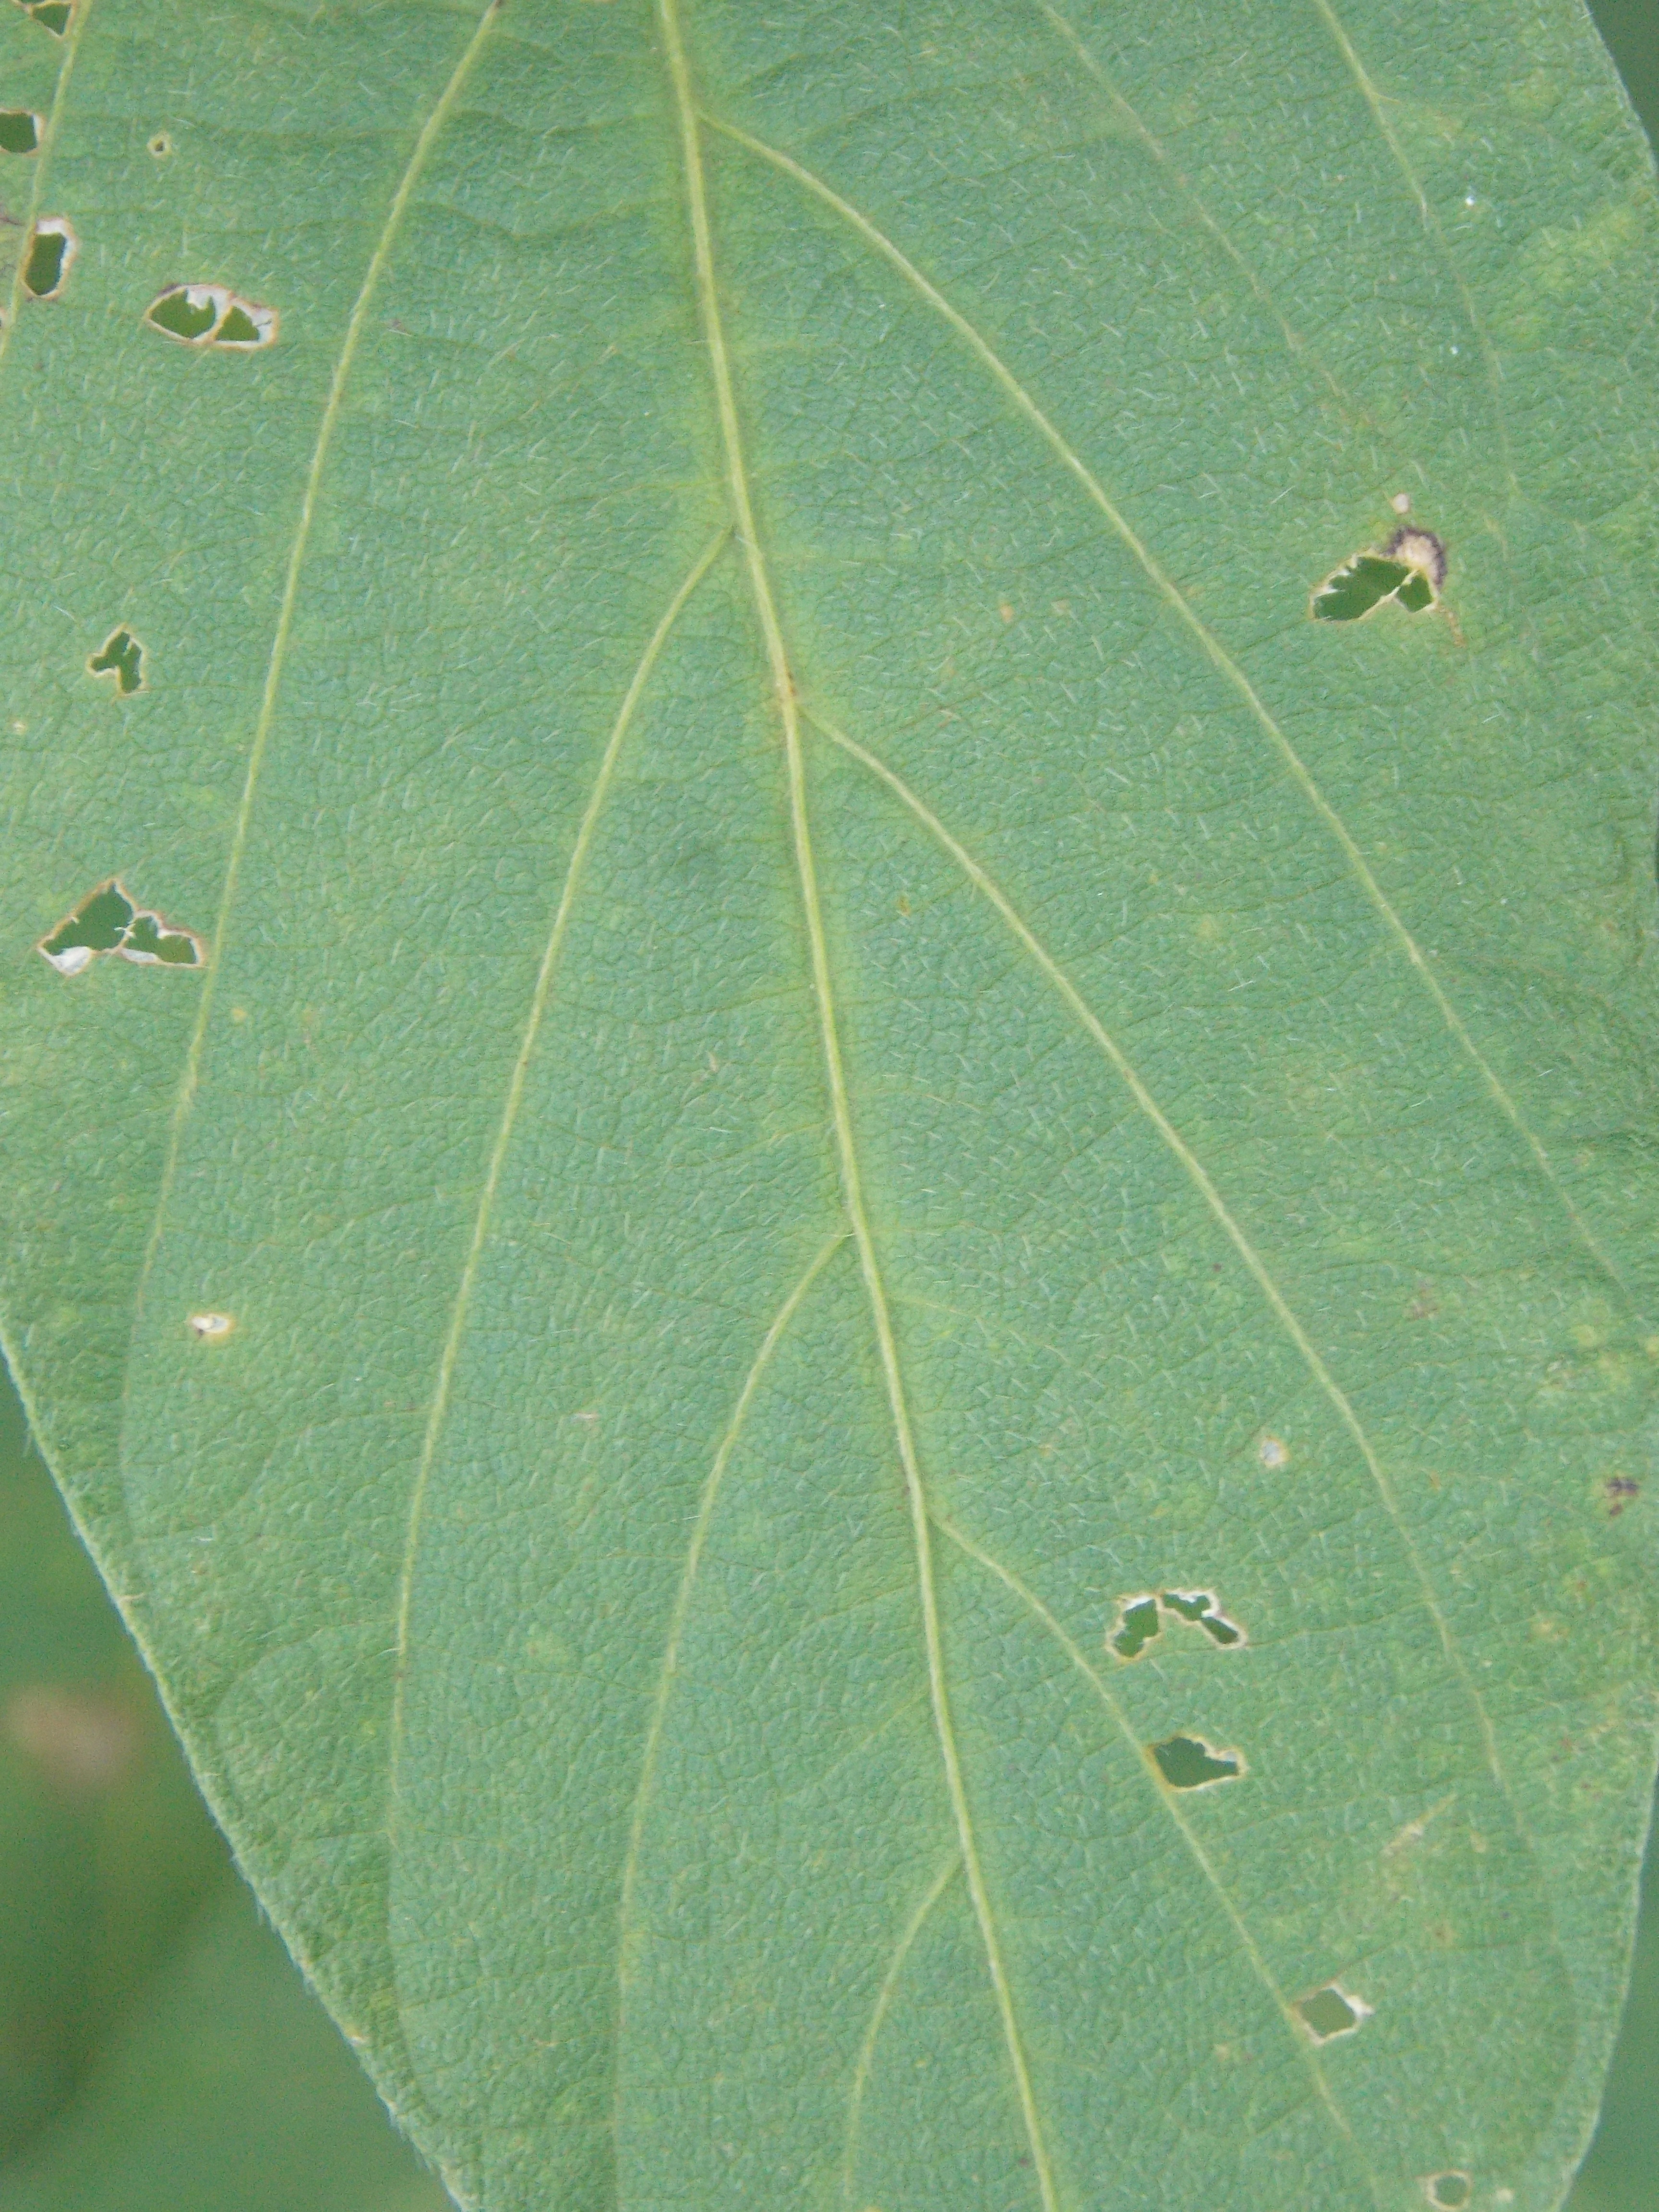
Label: Disease